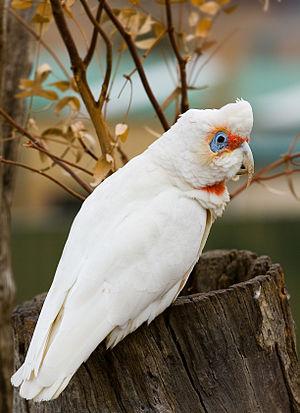
Le Cacatoès nasique est une espèce d'oiseau de l'ordre des Psittaciformes et de la famille des Cacatuidae originaire d'Australie.